Natick, Massachusetts

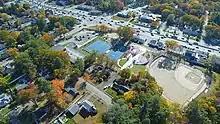
East Natick

South Natick, known for its scenic nature, is where the Native American settlers first arrived and began the town on the shores of the Charles River. Housing developers like Martin Cerel lived in South Natick, and thus refrained from building major tract neighborhoods in this part of town.